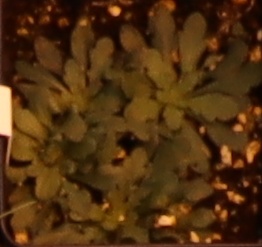
Label: Horseweed